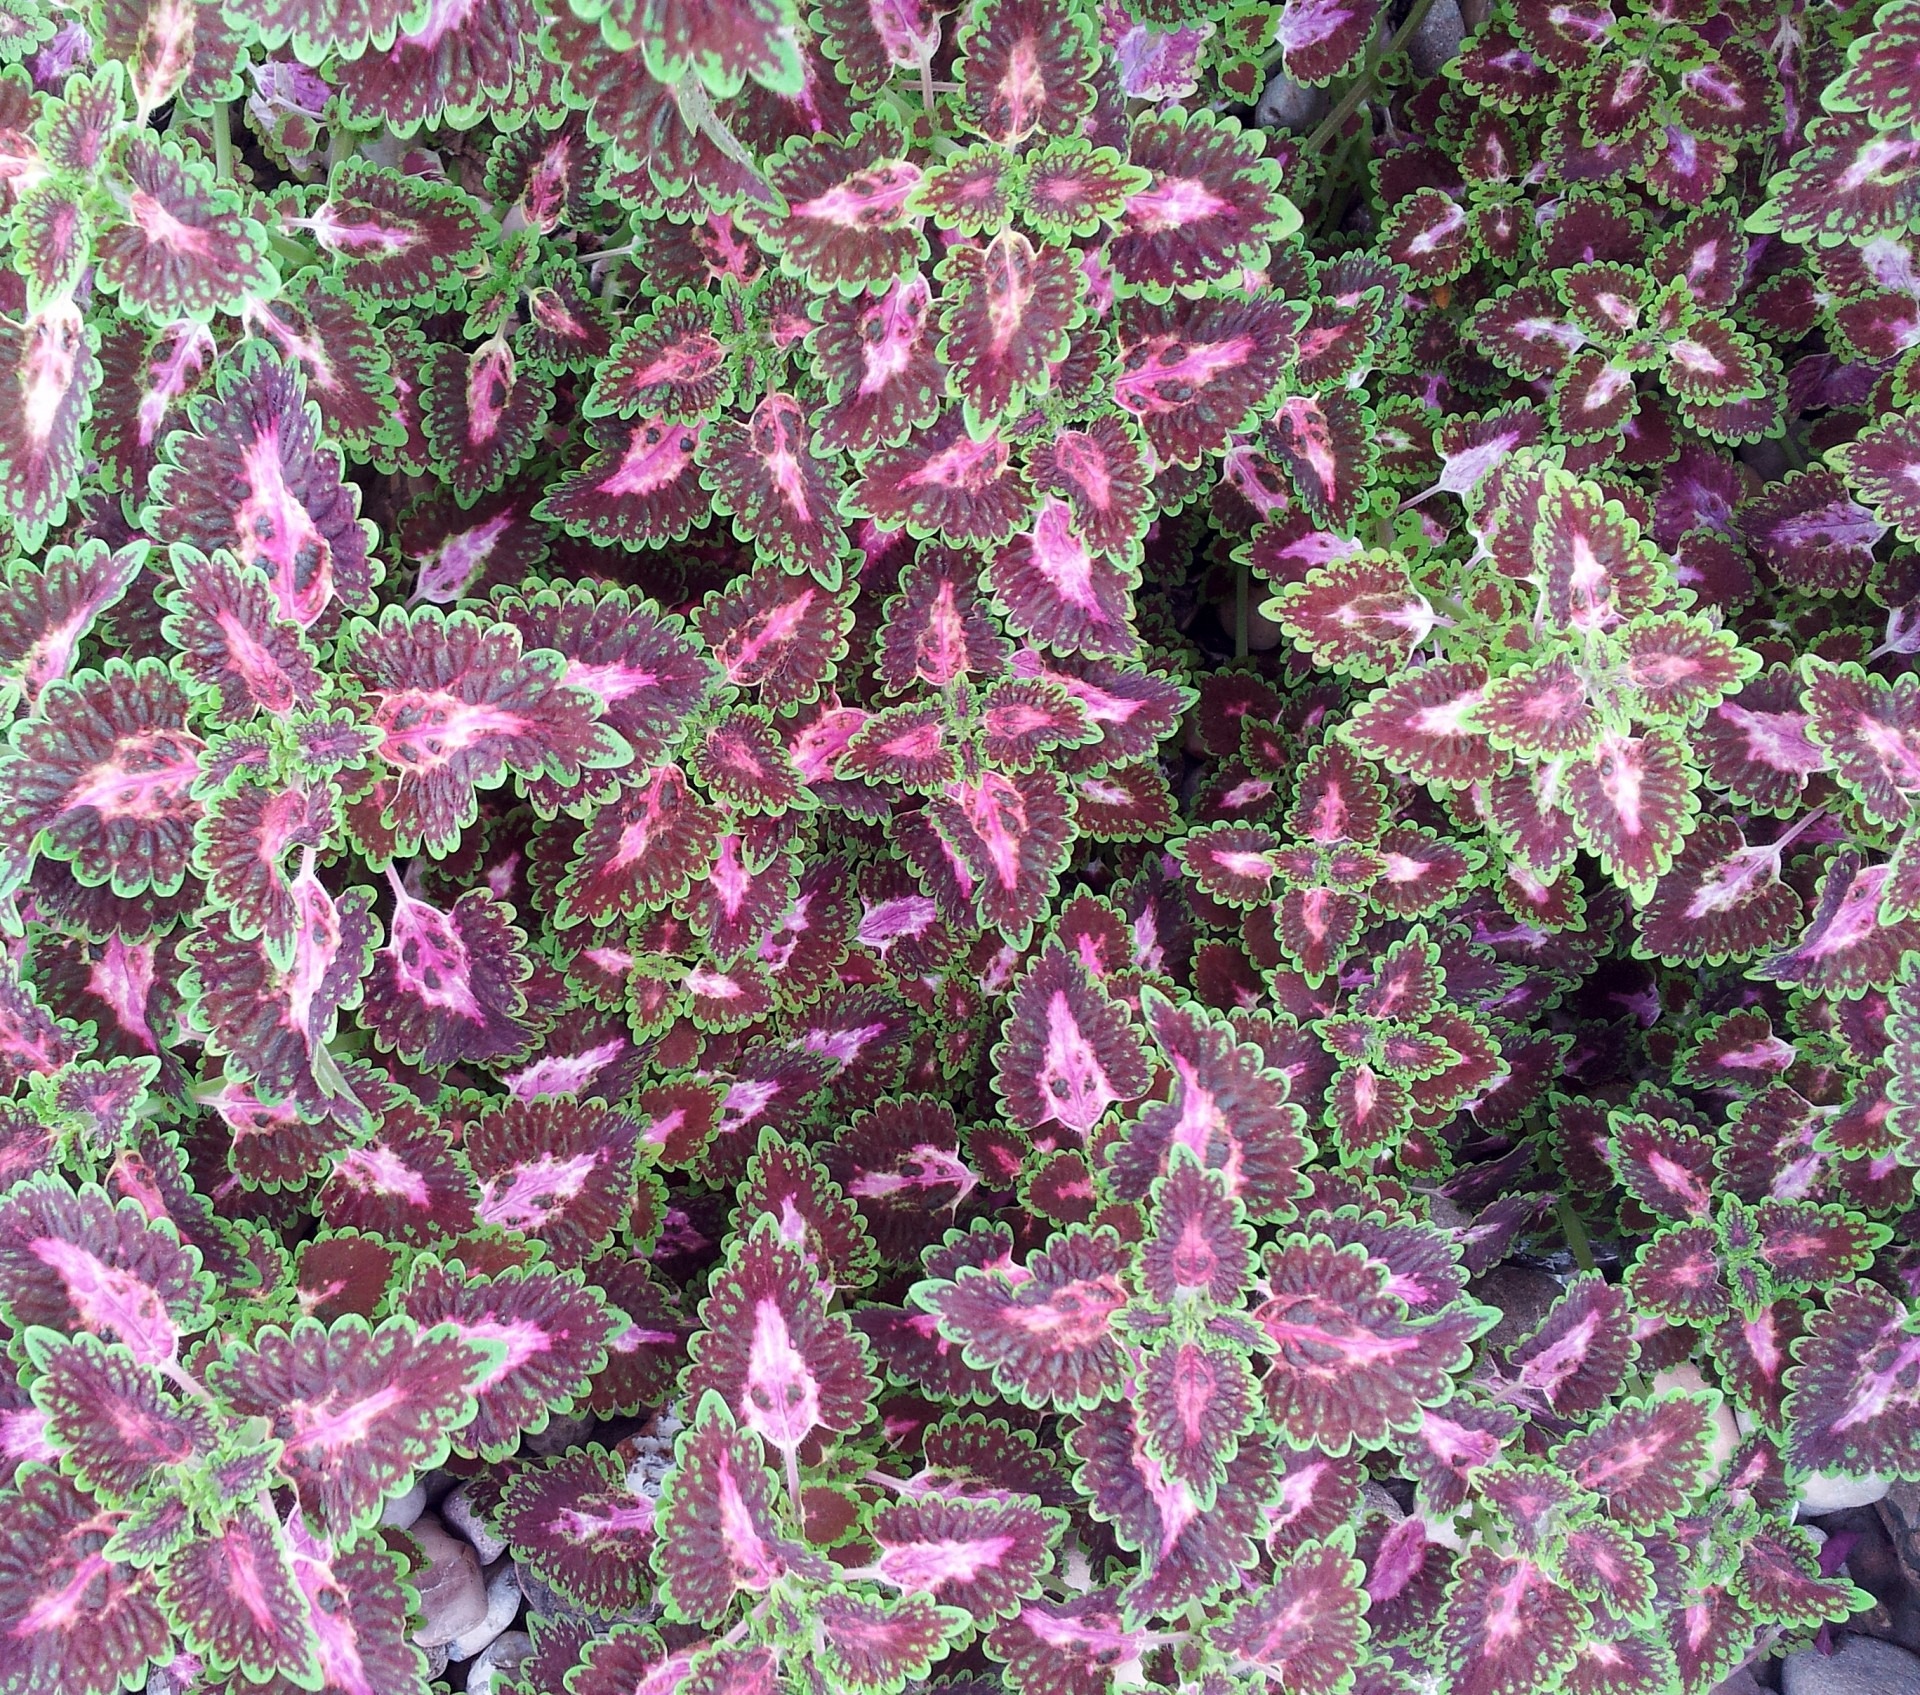
blossom, plant, texture, leaf, flower, frost, environment, foliage, pattern, herb, produce, natural, botany, colorful, agriculture, flora, botanical, leaves, outdoors, background, vegetation, shrub, wallpaper, horticulture, organic, flowering plant, annual plant, land plant, perilla